Jim Haynes

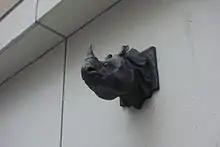
"Edinburgh rhinoceros"

Haynes was born in the United States in Haynesville, Claiborne Parish, in far northern Louisiana. Later, he spent his middle-school years in Venezuela when his father took a job there with Shell Oil. In 1956, Haynes served in the United States Air Force and was stationed in Kirknewton, West Lothian, Scotland, and decided to stay after his service ended.